Focke-Wulf Fw 187 Falke

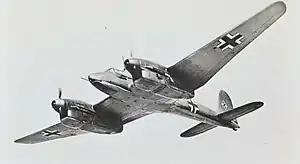

The Focke-Wulf Fw 187 "Falke" ("Falcon") was a German aircraft designed in 1935. It was conceived by Kurt Tank as a twin-engine, high-performance fighter, but the "Luftwaffe" saw no role for the design, perceiving it as intermediate between the Messerschmitt Bf 109 and Bf 110. Later prototypes were adapted to two-seats to compete with the Bf 110 in the heavy fighter ("Zerstörer") role, but only nine aircraft were built in total.